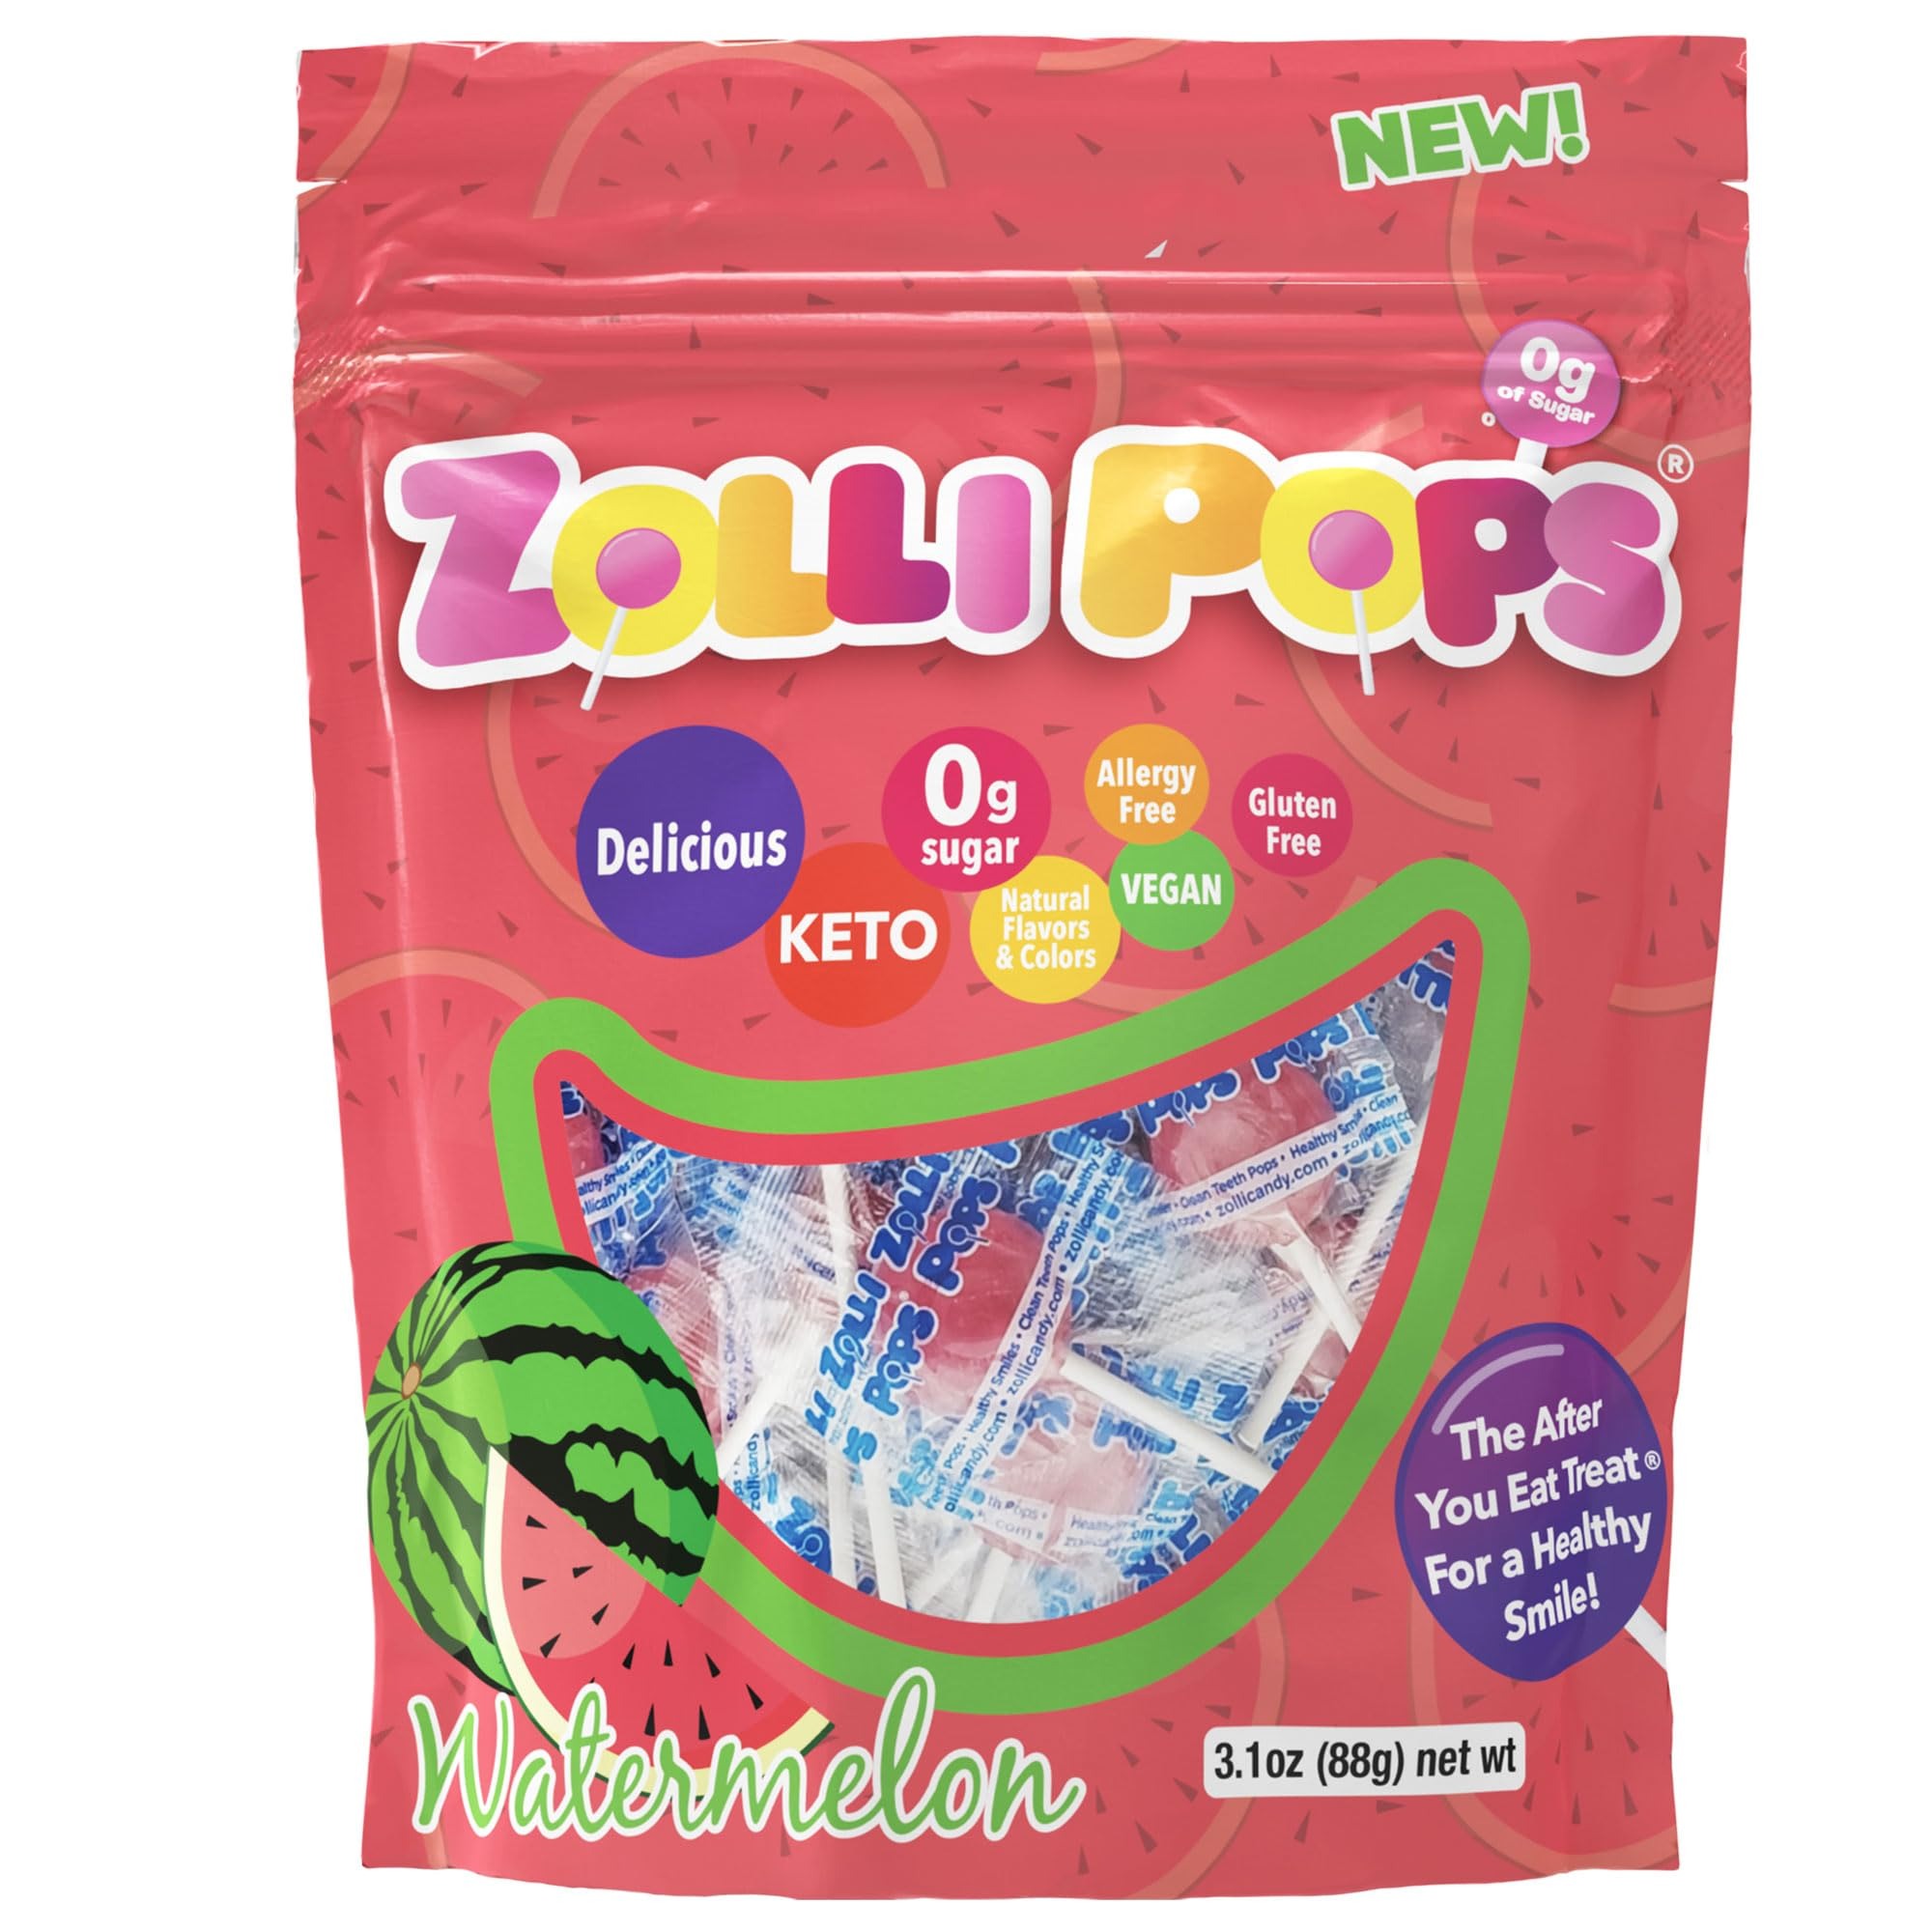
Item Name: Zollipops Clean Teeth Lollipops, Watermelon, 3.1 Oz
Bullet Point 1: Dental-Friendly Lollipops: Zolli Pops are dentist-approved and designed to promote oral health, offering a delicious way to enjoy candy while maintaining clean teeth.
Bullet Point 2: Assorted Flavors: Experience a delightful variety of flavors in every pack, ensuring a tasty and satisfying experience for those with diverse taste preferences.
Bullet Point 3: Kid-Friendly and Parent-Approved: Loved by kids and approved by parents, Zolli Pops offer a balance of great taste and dental benefits, making them a smart choice for the whole family.
Bullet Point 4: Sugar-Free Goodness: Enjoy guilt-free indulgence with Zolli Pops, as they are sugar-free, making them a smart choice for those looking to reduce sugar intake without sacrificing taste.
Bullet Point 5: Convenient On-the-Go Pack: Packaged for convenience, these lollipops are ideal for on-the-go enjoyment, whether in your bag, pocket, or as a delightful addition to your candy dish at home.
Value: 3.1
Unit: Ounce

Price: 5.49